Ghost Ballet for East Bank Machineworks

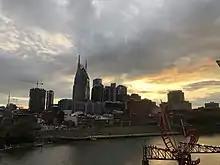
Nashville's skyline and Cumberland River as seen from "Ghost Ballet", August 2019

Ghost Ballet for the East Bank Machineworks, also known by its abbreviation "Ghost Ballet", is a public art installation and modern sculpture at the east bank of the Cumberland River between Nissan Stadium and the John Seigenthaler Pedestrian Bridge in Nashville, Tennessee. It was designed by Alice Aycock.